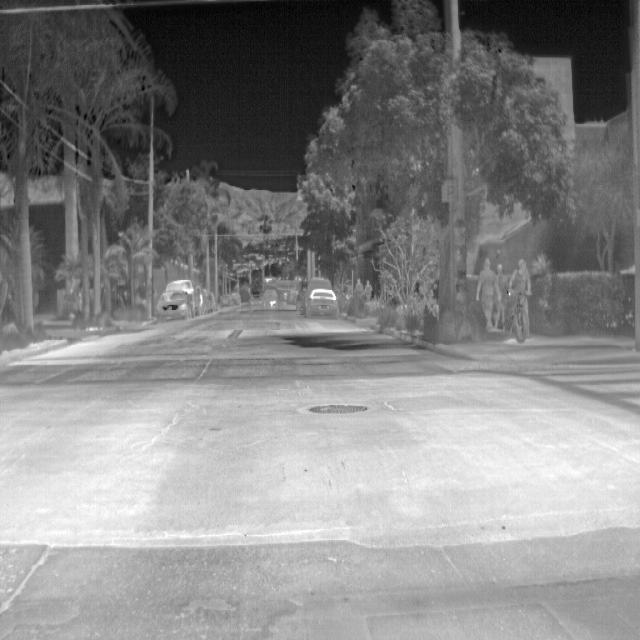
Detected objects:
label: person
label: person
label: person